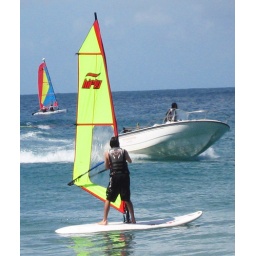
I'm the white guy, in the foreground. Ended up stuck out past the cove with the wind pinning my sail to the water.